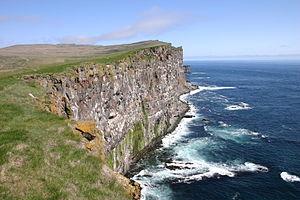
Le Látrabjarg est une falaise d'Islande abritant des millions d'oiseaux marins et dont l'extrémité, le Bjargtangar, constitue le point le plus occidental de l'Islande.